List of railway stations in the West Midlands

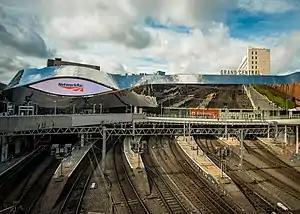
Birmingham New Street lies at the hub of the West Midland rail network.

The following table lists the name of each station, along with the year it first opened, the metropolitan district in which the station lies, and the zone in which it is situated. West Midlands Metro tram stops are not listed, except for locations which have an interchange with rail services. The table also shows the train operating companies who currently serve each station, and the final three columns give information on the number of passengers using each station in recent years, as collated by the Office of Rail and Road, a government body. The figures are based on ticket sales.